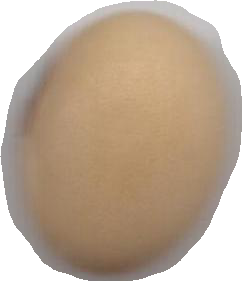
Variety: Anjasmoro